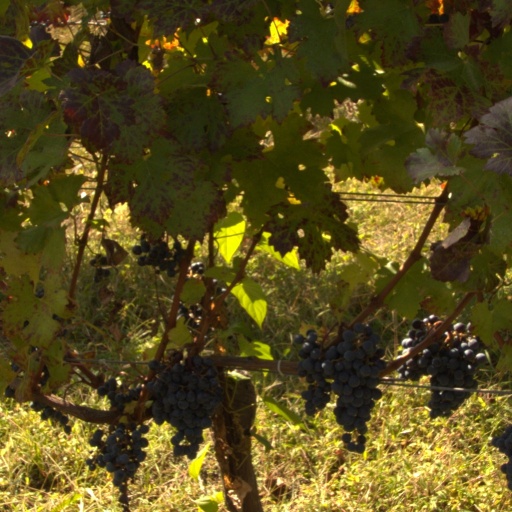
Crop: grape